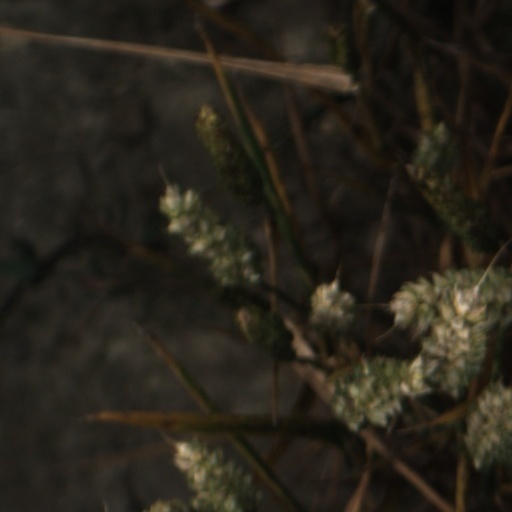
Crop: wheat